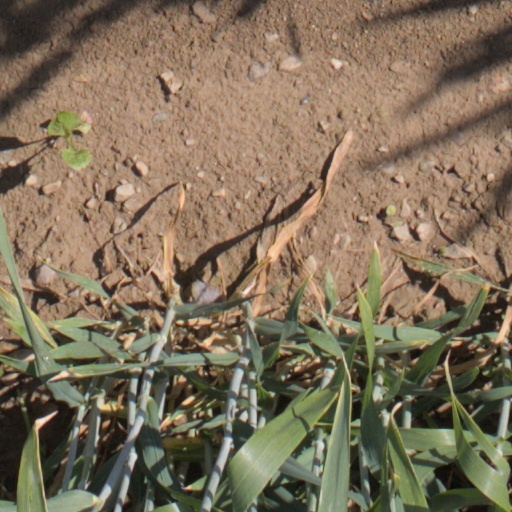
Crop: wheat